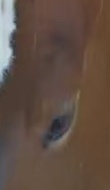
Face region: eyes (orbital_tightening_and_eye_area)
Pain indicator: moderately_present